List of female cabinet ministers of the Republic of Ireland

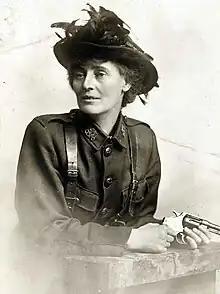
Constance Markievicz.

Since the formation of the 12th government of Ireland in 1966, all Irish cabinets have been formed with the constitutional maximum of fifteen ministers. The total sometimes falls below this number for brief periods following the resignation of individual ministers or the withdrawal of a party from a coalition. For example, six ministers resigned in January 2011 from the 28th government of Ireland, and were not replaced until March, when the 29th Government was formed after the general election in February.